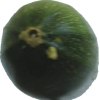
Label: green_zucchini